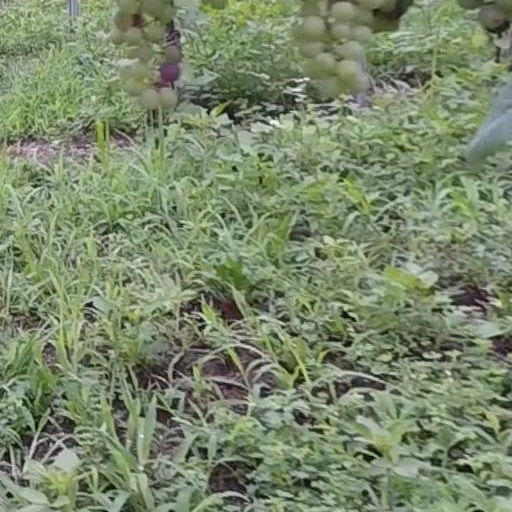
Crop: grape